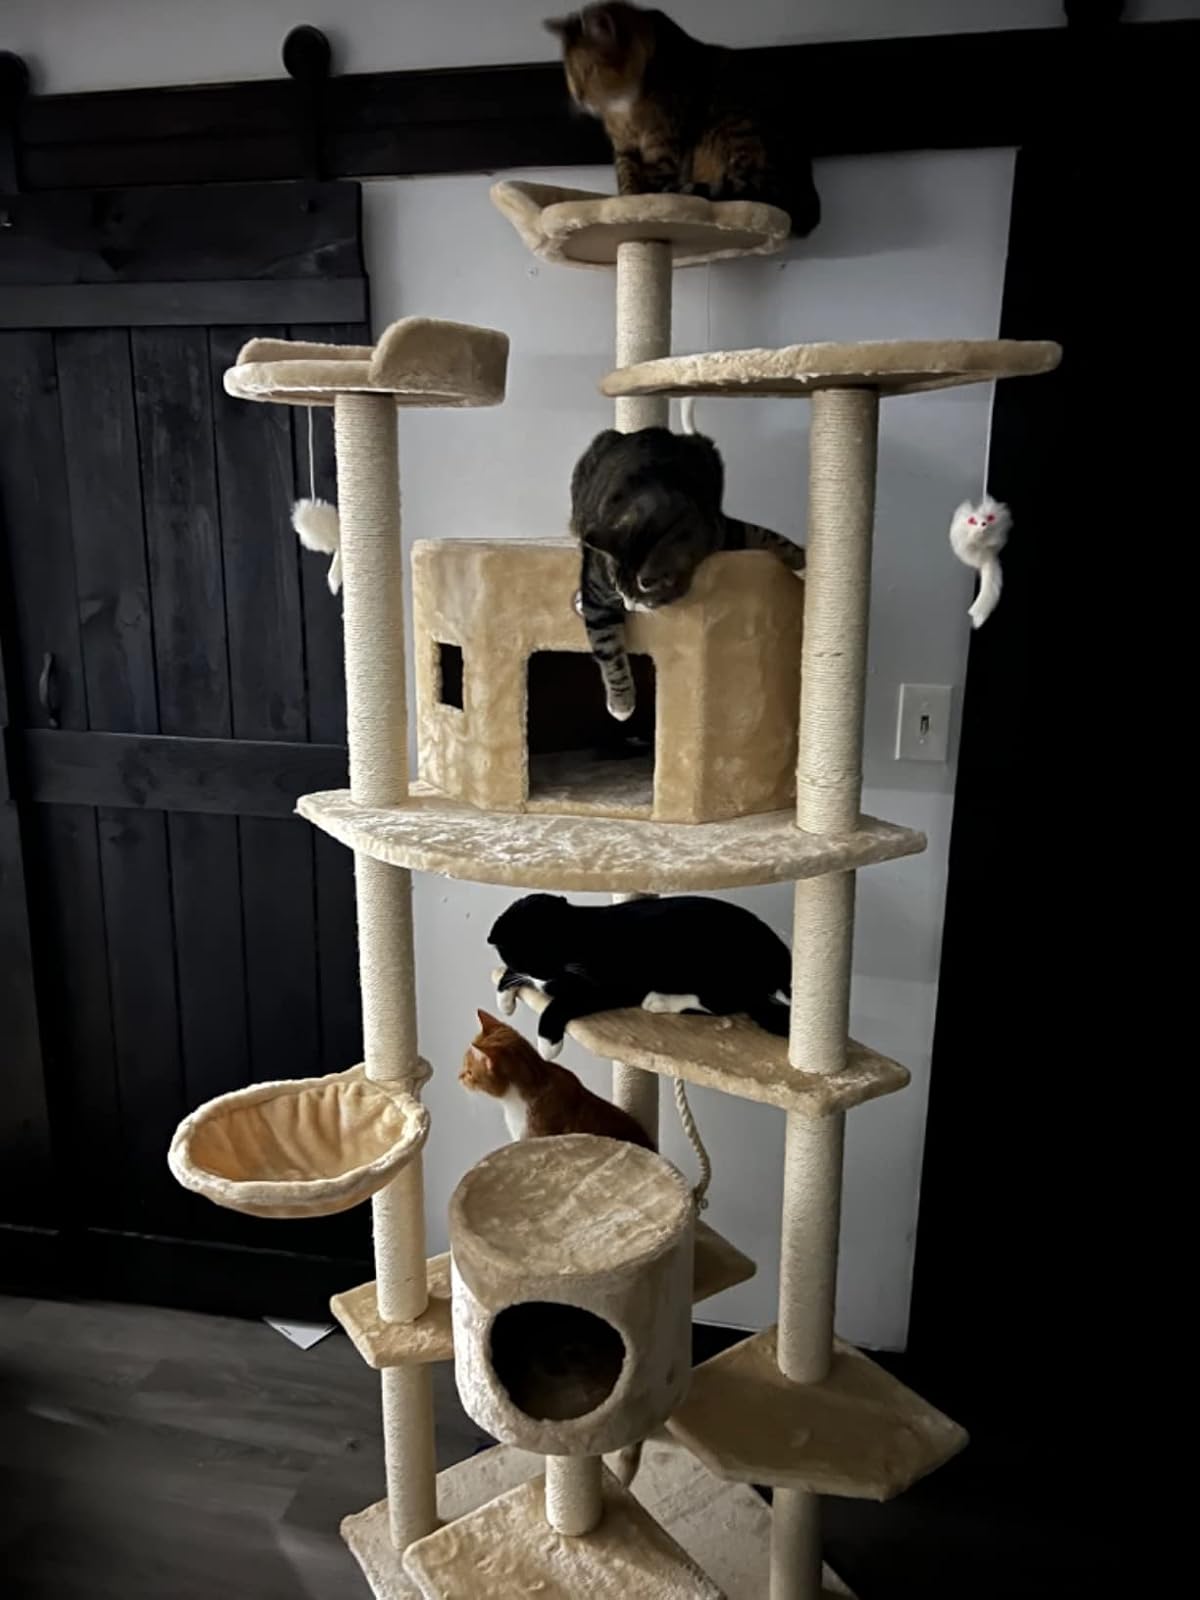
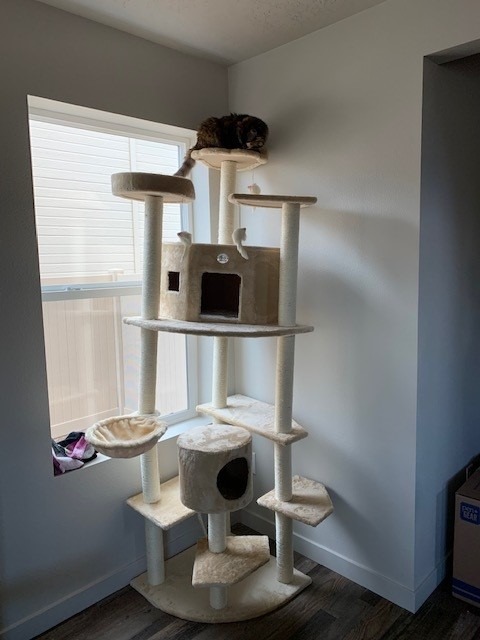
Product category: items_cat tree
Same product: yes